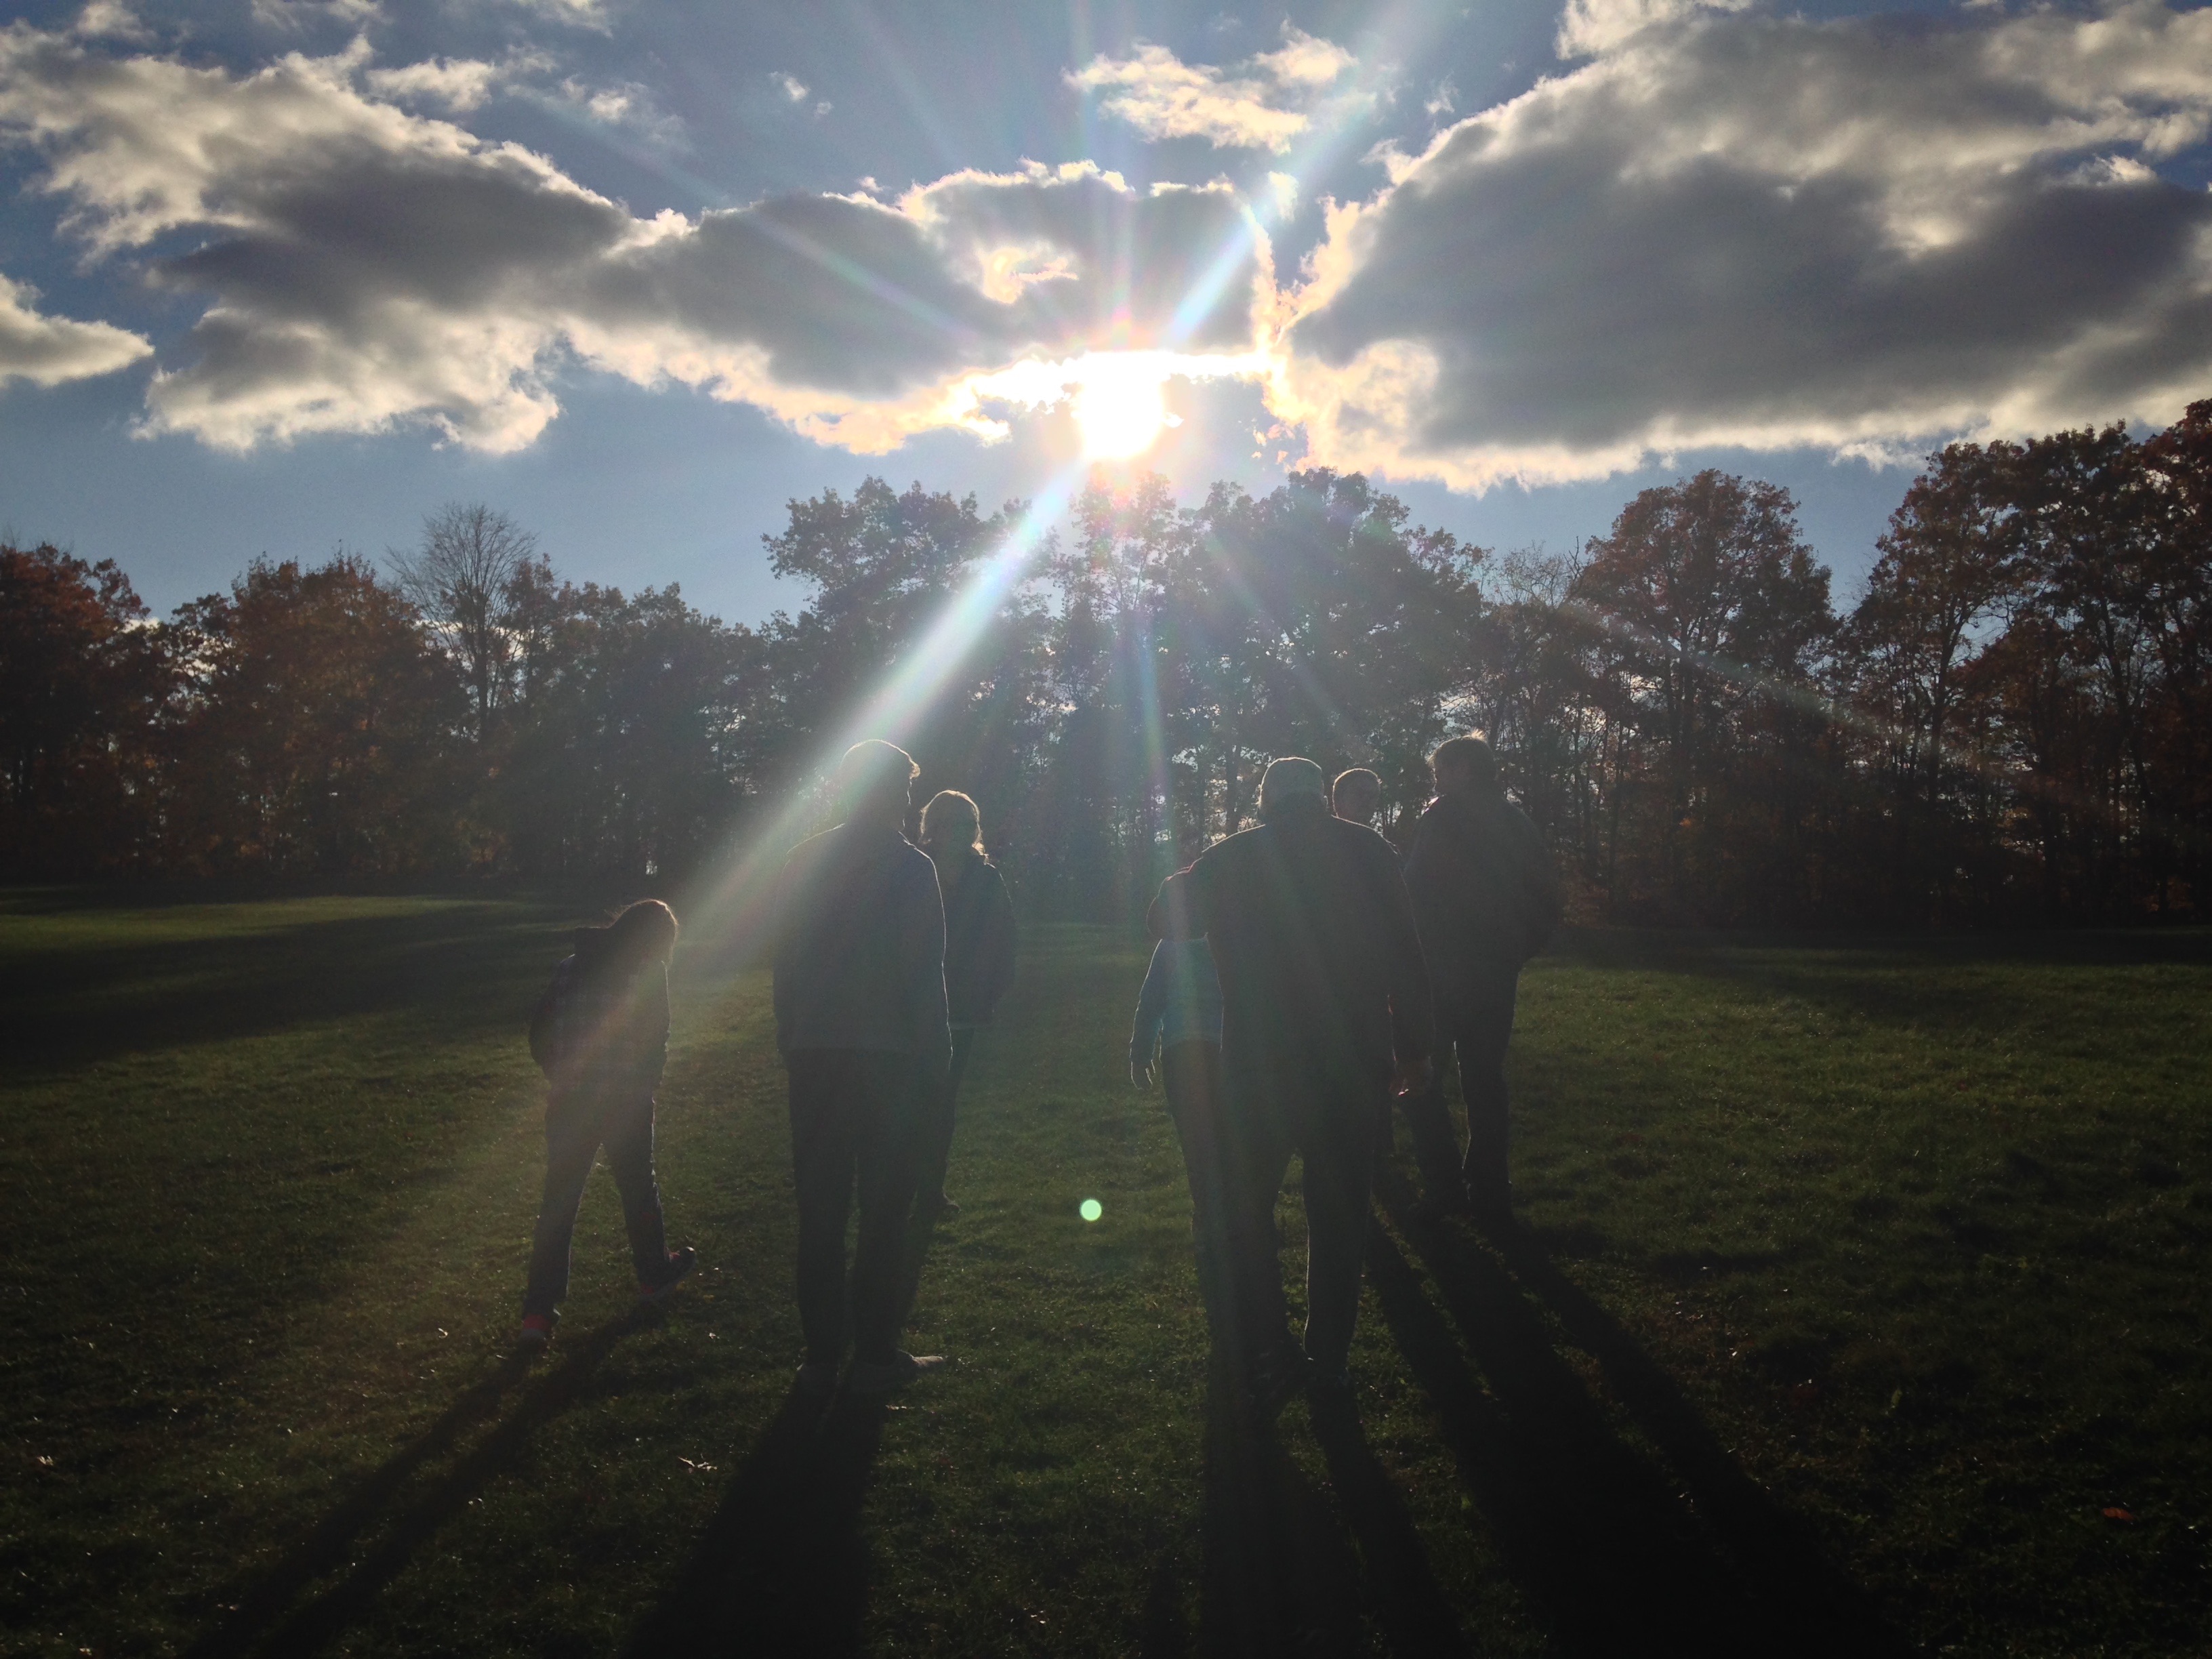
tree, nature, forest, grass, horizon, light, cloud, sky, sun, sunrise, sunset, mist, field, sunlight, morning, hill, dawn, atmosphere, dusk, evening, reflection, weather, darkness, rural area, astronomical object, atmospheric phenomenon, atmosphere of earth